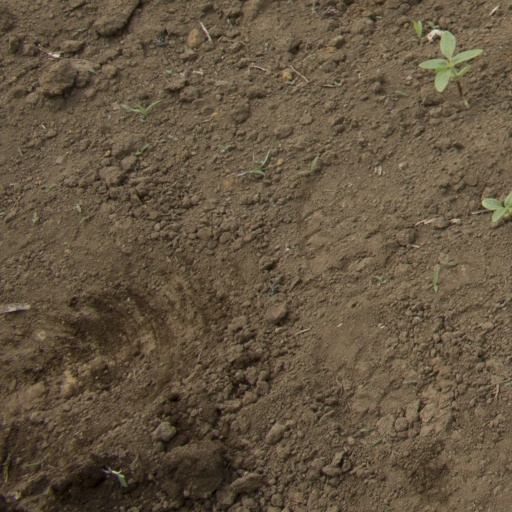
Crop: Jerusalem artichoke